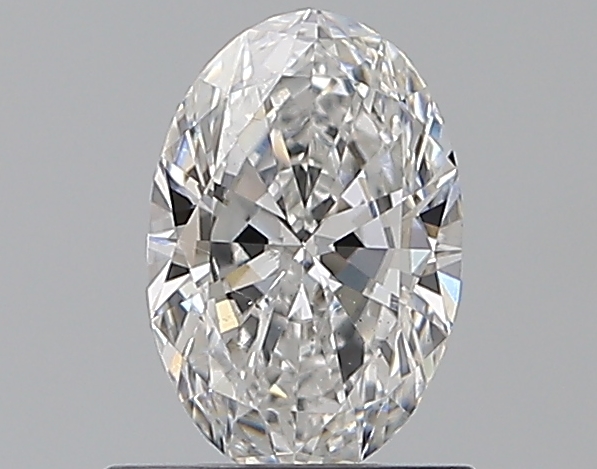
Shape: oval
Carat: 0.72
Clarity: VS2
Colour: D
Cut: EX
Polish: VG
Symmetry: EX
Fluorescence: ST
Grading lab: GIA
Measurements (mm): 7.41 x 4.93 x 2.96